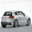
Label: automobile